Agate Pass Bridge

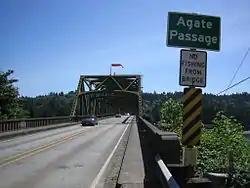

The Agate Pass Bridge is a structural steel truss cantilever bridge spanning Agate Pass, connecting Bainbridge Island to the Kitsap Peninsula. It was built in 1950, and it replaced a car ferry service which dated from the 1920s. The bridge provides a direct route along Washington State Route 305 between Seattle, via the Seattle-Bainbridge Island ferry, and the Kitsap Peninsula.